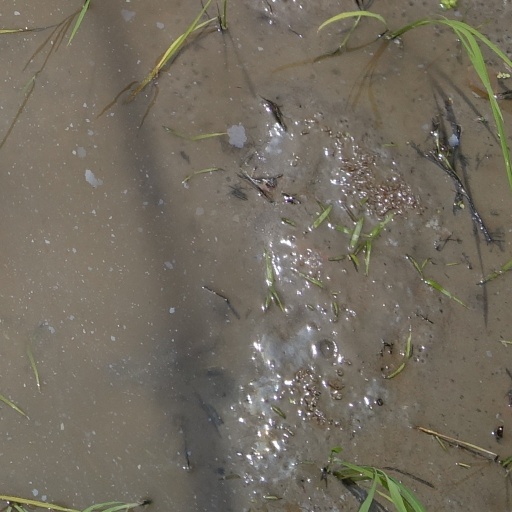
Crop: rice